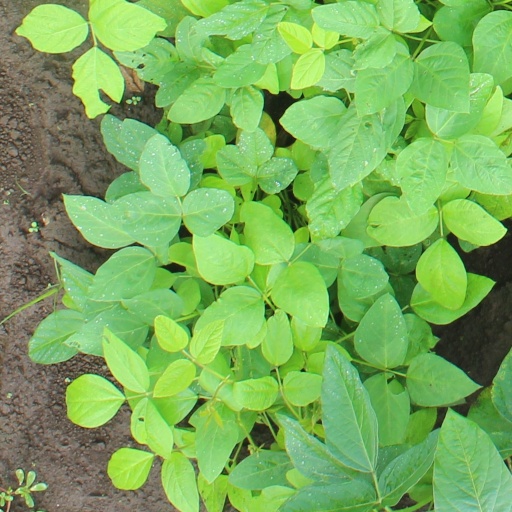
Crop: soybean